Sitia

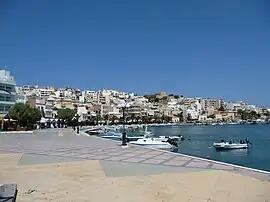

Sitia (Latin and Italian) or Siteia is a port town and a municipality in Lasithi, Crete, Greece. The town has 11,166 inhabitants and the municipality has 20,438 (2021). It lies east of Agios Nikolaos and northeast of Ierapetra. Sitia's port is on the Sea of Crete, part of the Aegean Sea and is one of the economic centers of the Lasithi region. European route E75 (which ends in Vardø, Norway) starts in Sitia. The town is served by the Sitia Public Airport. It has not experienced the effects of mass tourism even though there is a long beach along the road leading to Vai and several places of historical interest.